Katamari Amore

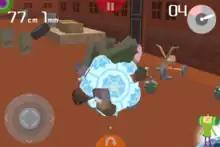
Gameplay in "Katamari Amore"

Much of the gameplay is the same as other games in the "Katamari" series, where the players could control the Prince of All Cosmos who rolls up various items across different levels with a "katamari" in order to increase size. As the katamari's size increased, it was able to roll up more items. Along the way, and depending on the game mode selected by the player, Prince's father, the King of All Cosmos dictated specific challenges that were required to complete.